SMS Preussen (1873)

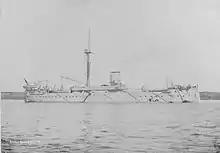
sometime after 1890

The ship was recommissioned on 1 May 1889 to take part in the annual summer training program with the fleet. These included exercises that began on 1 July. In August, participated in Kaiser Wilhelm II's first visit to Great Britain. The ship was assigned to II Division, along with her sister and the central battery ironclads and , under command of "KAdm" Friedrich von Hollmann. The fleet then conducted maneuvers in the North Sea before returning to Germany. and the rest of II Division became the Training Squadron for the fleet in 1889–1890, the first year the maintained a year-round ironclad force. The squadron escorted Wilhelm II's imperial yacht to the Mediterranean; the voyage began on 30 August and included state visits to Italy and the Ottoman Empire. The squadron remained in the Mediterranean through the spring of 1890, when it returned to Germany. The ships arrived back in Germany on 22 April.